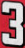
Number: 3